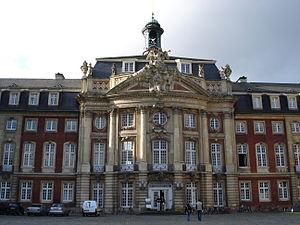
Le Fürstbischöfliches Schloss de Münster en Westphalie est la résidence de l’avant-dernier prince-évêque Maximilien-Frédéric de Königsegg-Rothenfels, construit dans les années 1767 à 1787 en style baroque par l'architecte Johann Conrad Schlaun. Depuis 1954, il abrite le siège et est le symbole de l'Université de Münster. Le château est construit en briques et en grès de Baumberg.